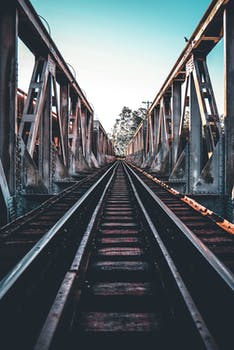
Label: No Watermark